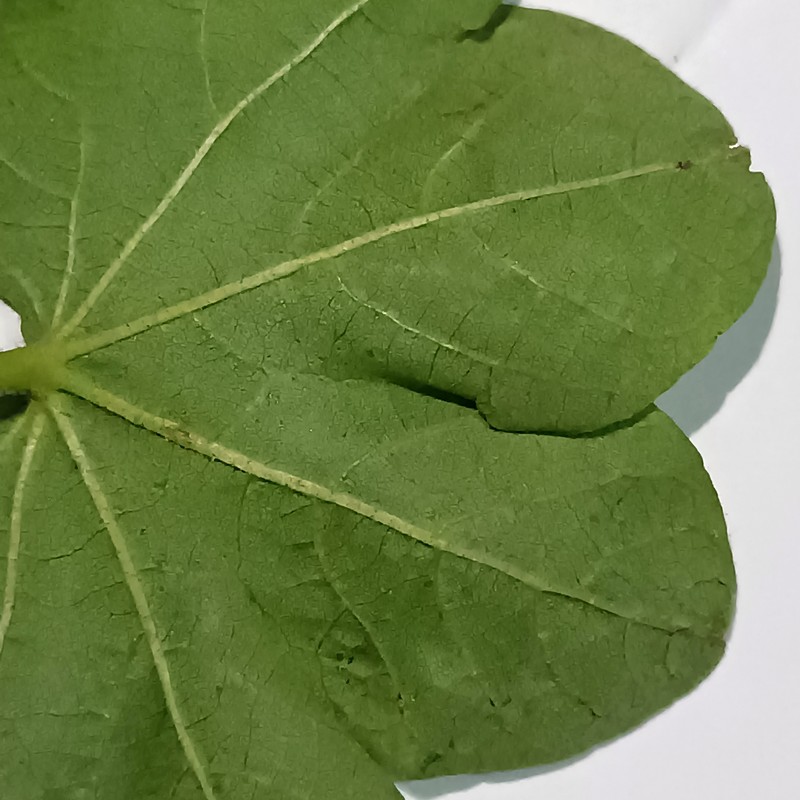
Label: Curl Virus